Norddeich radio station

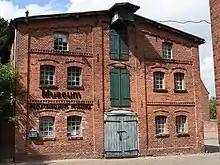
Norddeich Radio Museum in Norden, Germany

Some older employees and radio enthusiasts founded a club "Museum Norddeich Radio e. V" in 2011. They rented a house in Norden, which is protected as a cultural heritage and built up as a museum. The Museum Norddeich Radio is preserving and exhibiting the history of "Norddeich Radio".